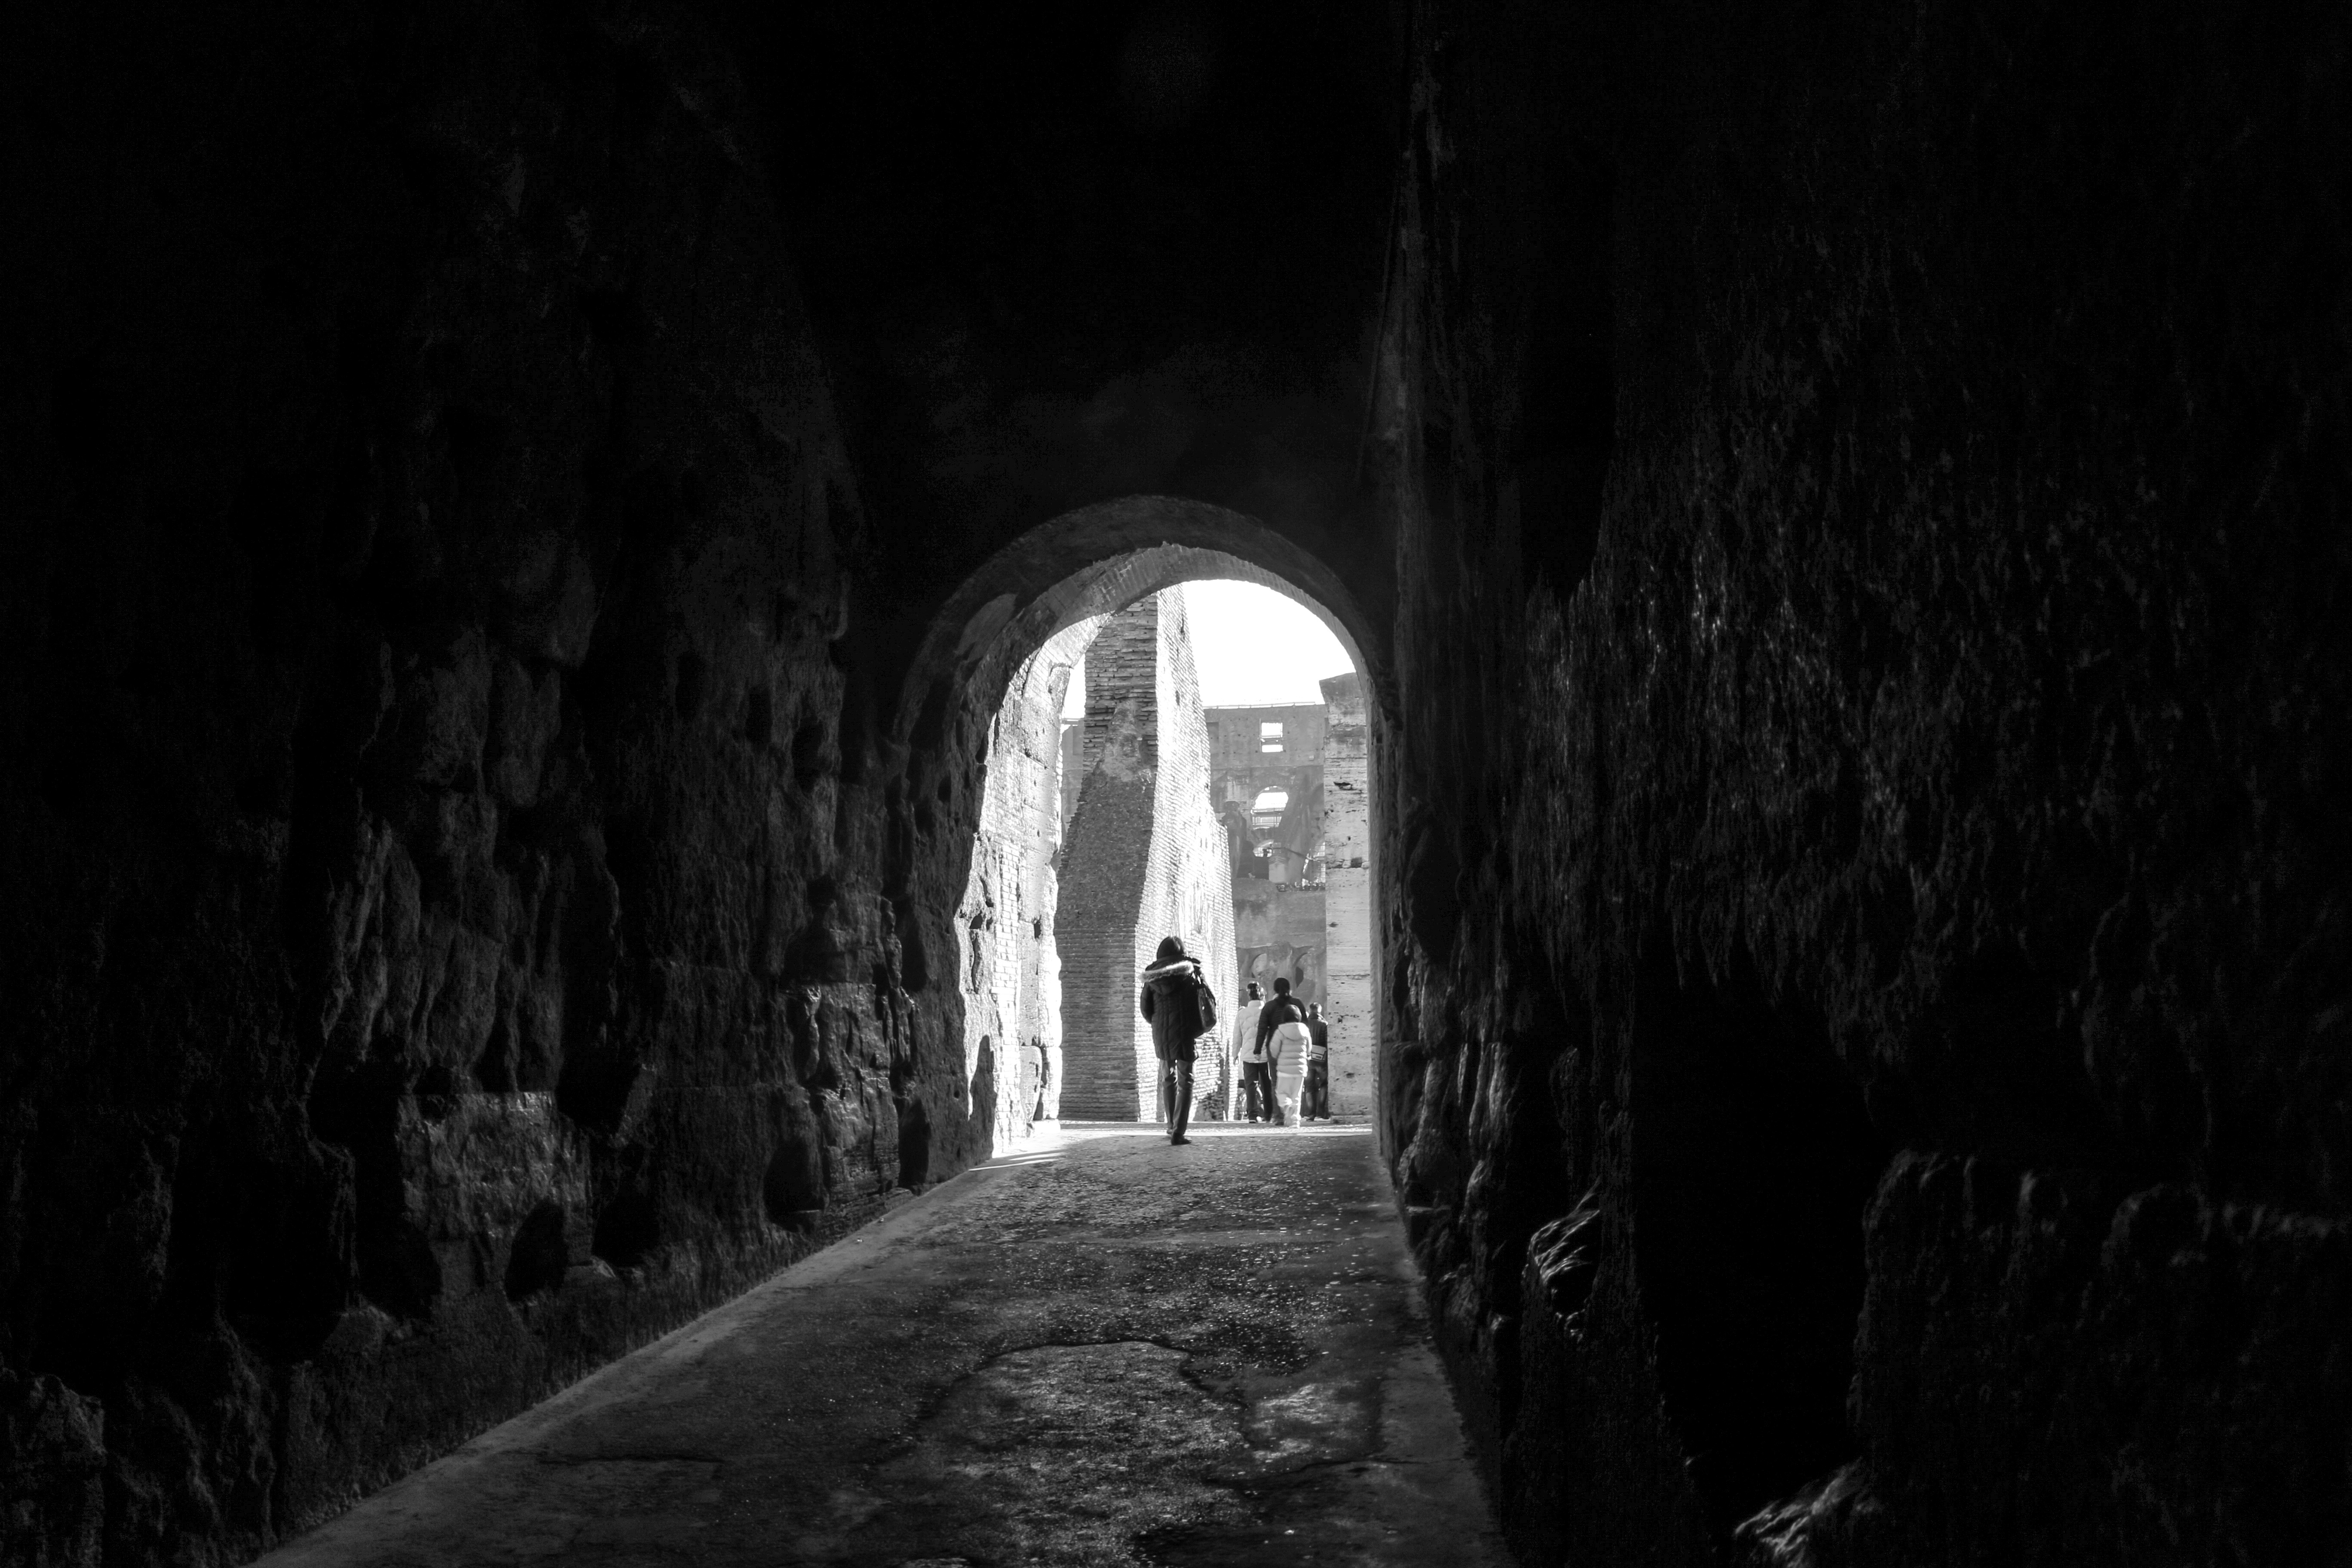
light, black and white, white, night, photography, sunlight, tunnel, arch, shadow, darkness, black, monochrome, temple, infrastructure, monochrome photography